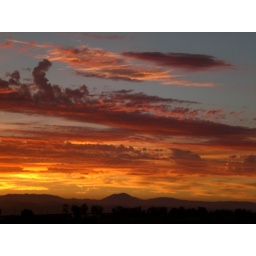
Some random pizza place in Central CA, where the roads get sketchy at night...